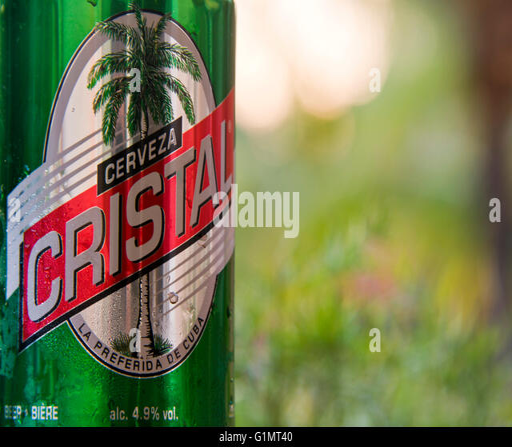
horizontal close up view of a can of cristal beer